Choquequirao

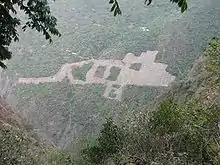
Terraces at Choquequirao

The terrain around the site was greatly modified. The central area of the site was leveled artificially and the surrounding hillsides were terraced to allow cultivation and small residential areas.The typical Inca terraces form the largest constructions on site.